Princess Maria Amélia of Brazil

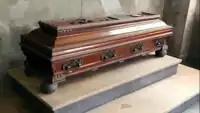
Maria Amélia's casket in the Convent of Santo Antônio in Rio de Janeiro, Brazil

Emperor Pedro II had never met his younger sister in person, but had developed a strong relationship with her through her letters. He wrote in his journal seven years after her death: "I heard the mass for my sister [Maria] Amélia with whom I was so close and feel so sorry for never having met." Amélie visited her daughter's tomb every 4 February until her own death, and financed the construction of a hospital in Funchal called ""Princesa D. Maria Amélia"" in her daughter's honor; the hospital is still in existence. Amélie bequeathed her properties in Bavaria to Archduke Maximilian, "whom [she] would [have felt] happy having as a son-in-law, had God conserved [her] beloved daughter Maria Amélia".